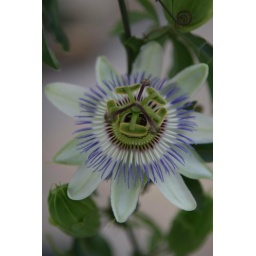
Passion fruit flower in our garden